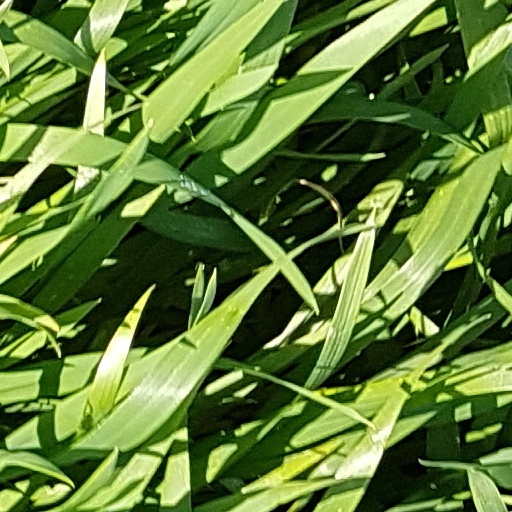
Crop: wheat